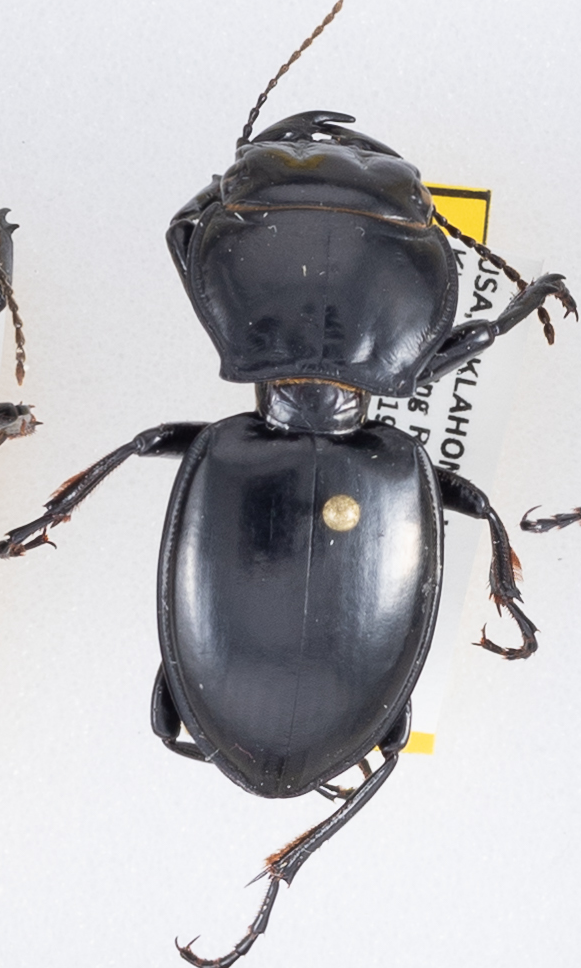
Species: Pasimachus californicus
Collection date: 2018-08-08
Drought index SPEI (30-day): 0.47
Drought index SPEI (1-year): -0.62
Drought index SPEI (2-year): -0.62